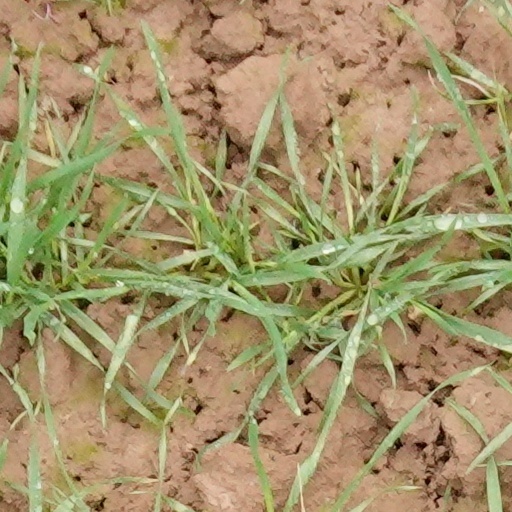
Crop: wheat